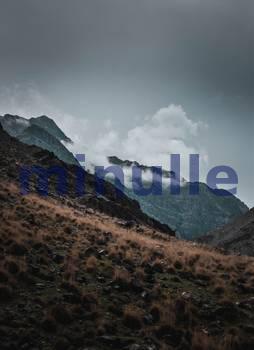
Label: Watermark